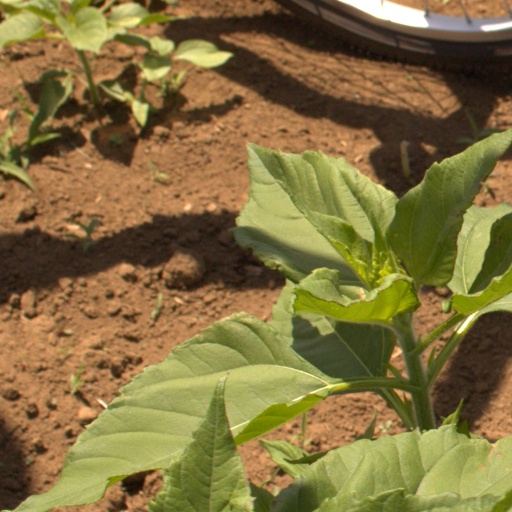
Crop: Jerusalem artichoke